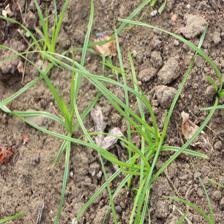
Label: Grass